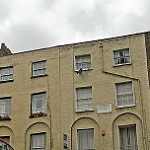
Label: buildings